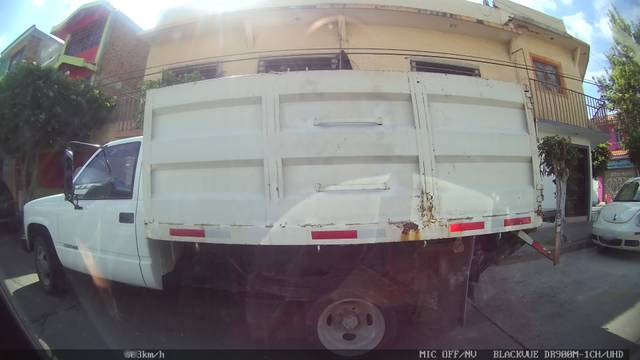
Region: Mexico
Coordinates: 21.131, -101.693